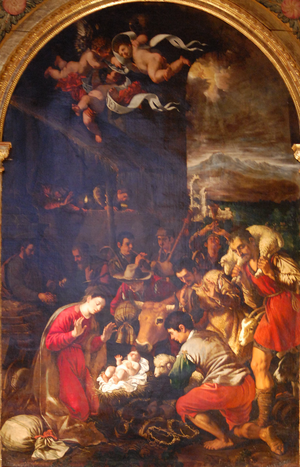
Angelo Nardi est un peintre italien du XVIIᵉ siècle ayant réalisé une grande partie de son œuvre en Espagne.